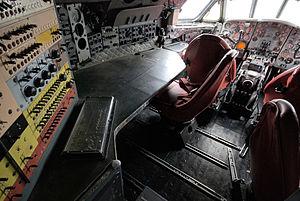
Photographie de l'intérieur d'un cockpit d'un simulateur de De Havilland Comet 4, au De Havilland Museum près de St Albans. Les panneaux de communtateurs sur la gauche, sur un fond coloré, permettaient à l'instructeur de contrôler le simulateur. Le simulateur fut construit à partir du fuselage d'un vieil exemplaire de l'avion.
Le de Havilland DH 106 Comet est le premier avion de ligne à réaction de l'histoire de l'aviation civile. Développé et construit par de Havilland dans son quartier général à Hatfield, dans le Hertfordshire au Royaume-Uni, le prototype Comet 1 effectue son premier vol le 27 juillet 1949. Il est doté d'un style aérodynamique épuré, avec quatre turboréacteurs de Havilland Ghost situés dans les ailes, un fuselage pressurisé et de grands hublots carrés. Pour l'époque, il offre une cabine passagers relativement silencieuse et confortable, et connaît le succès commercial dès son entrée en service en 1952 ; sa vitesse de croisière est de 772 km/h, mais il peut atteindre 805 km/h. Sa capacité d'accueil évolue au fil des modèles, passant de 36 à 44 passagers pour le Comet 1 à 74 à 81 pour le Comet 4.